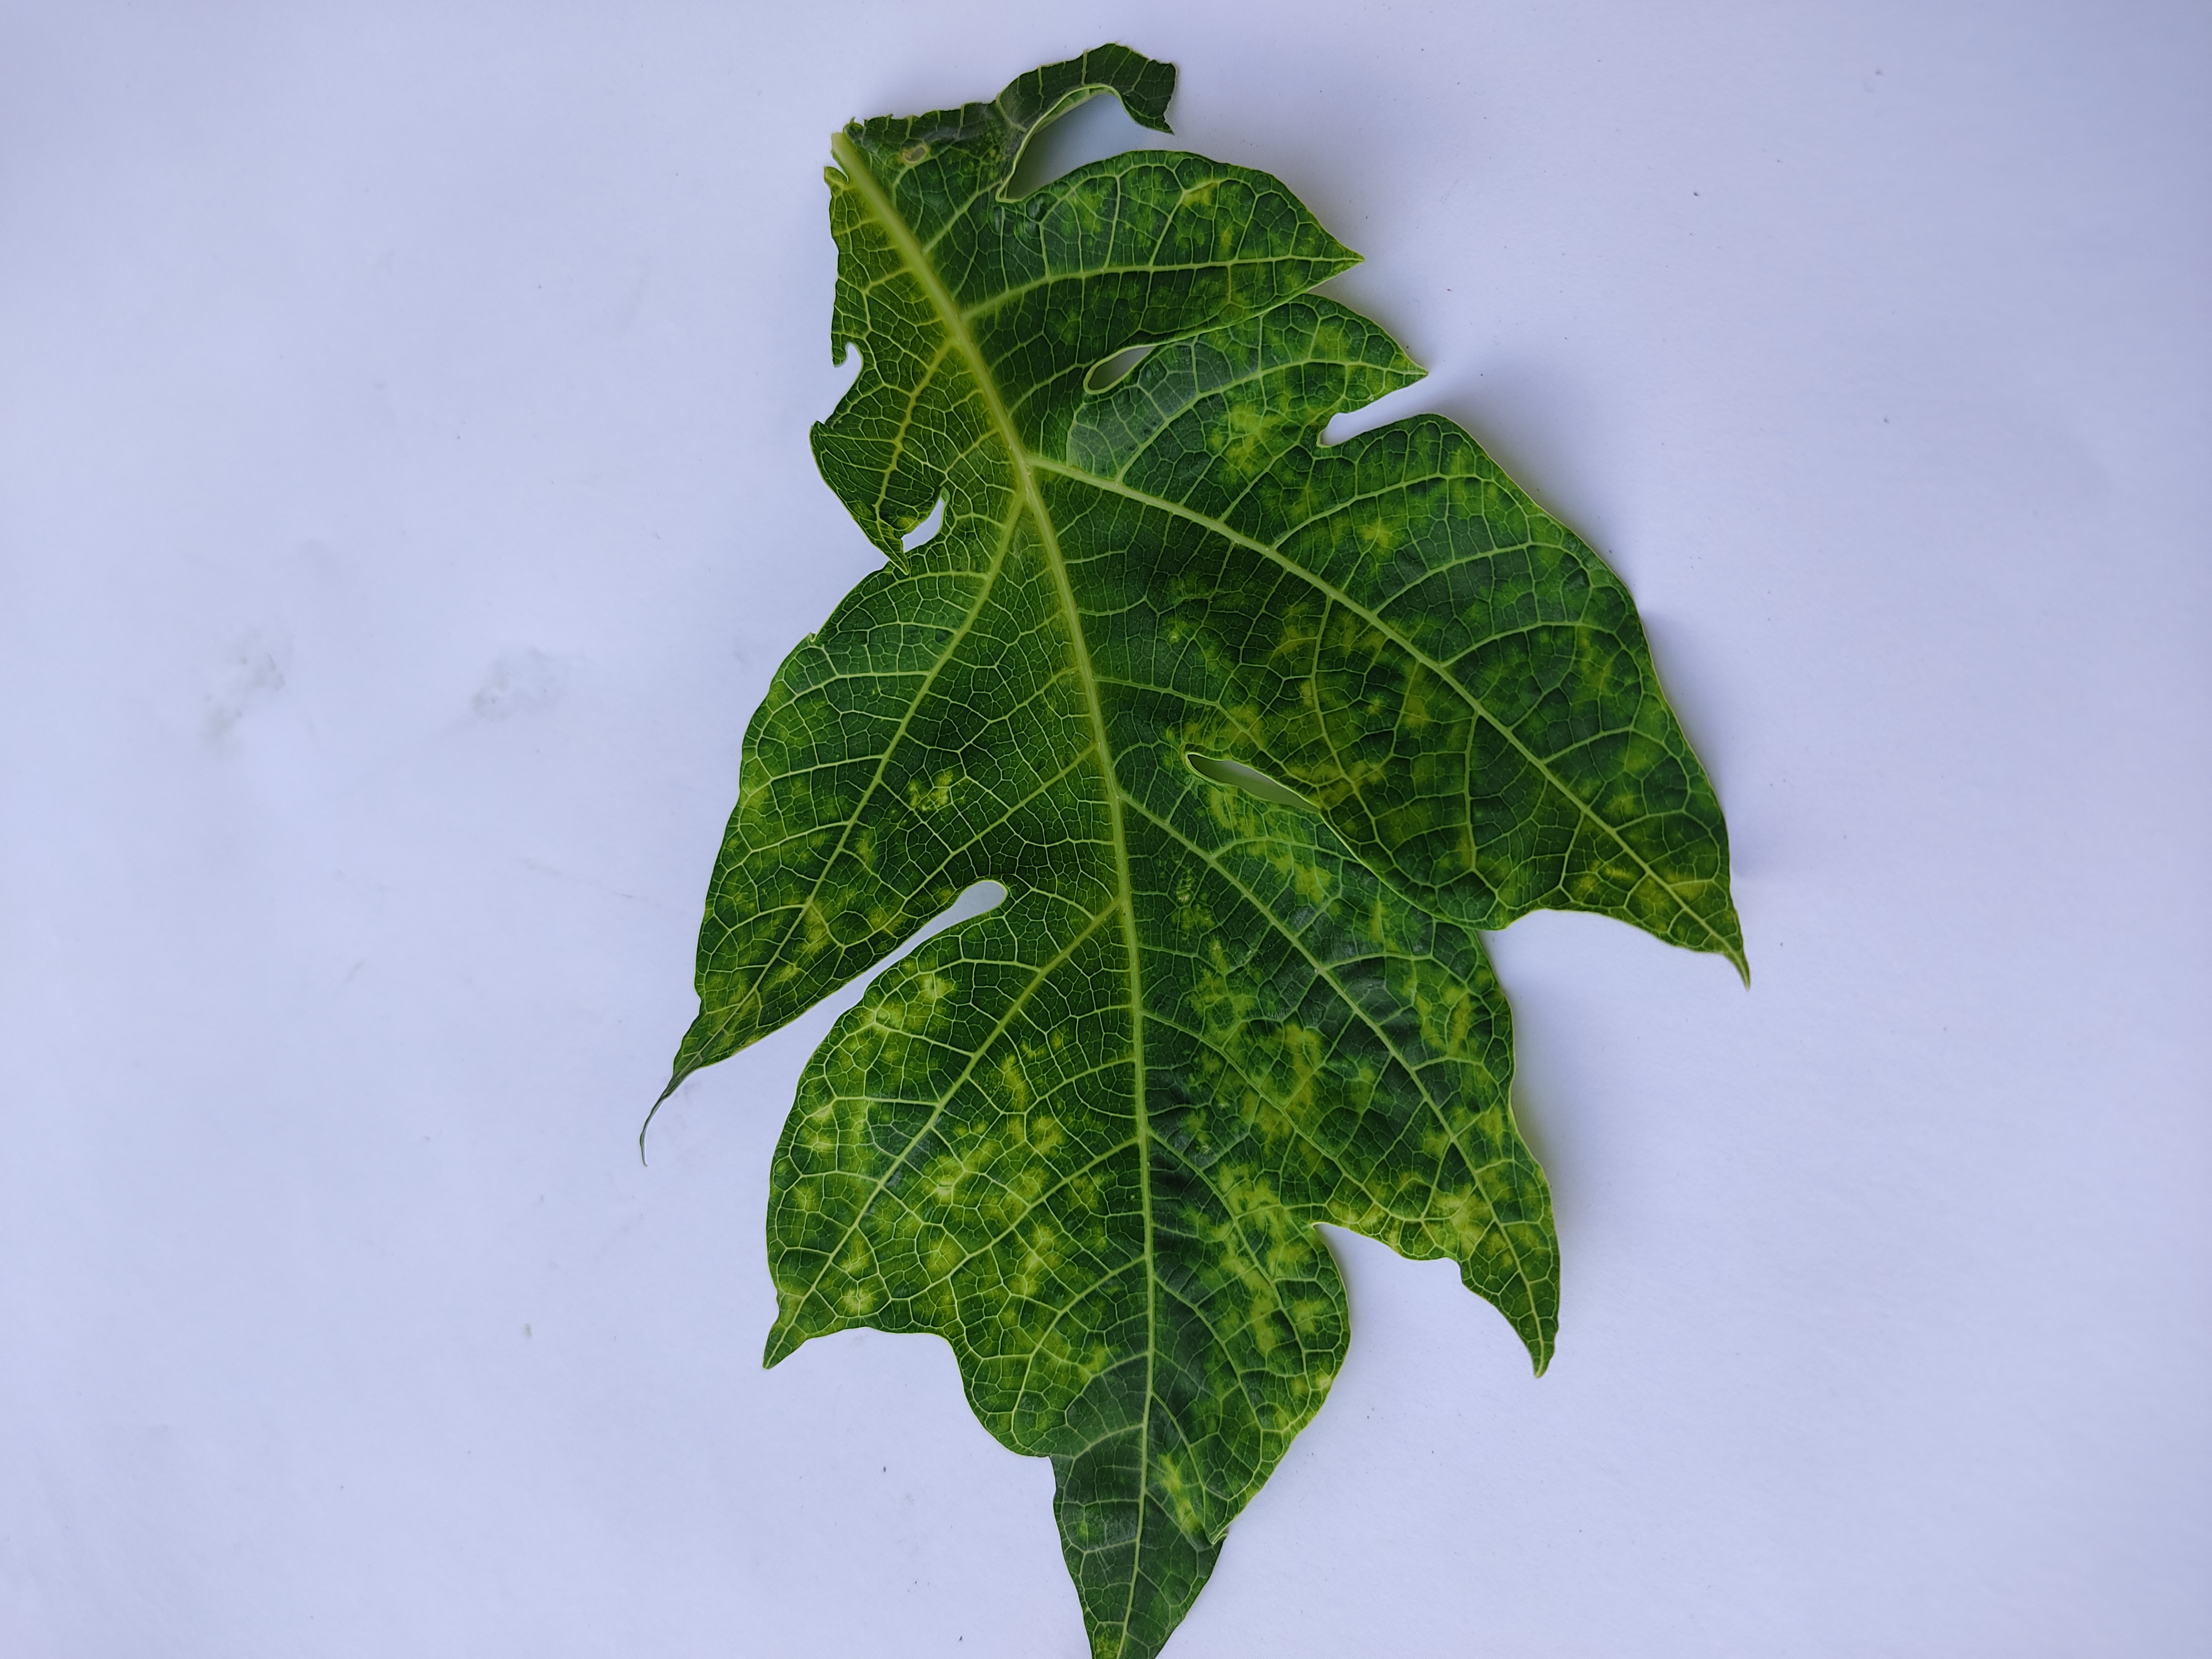
Label: Mosaic